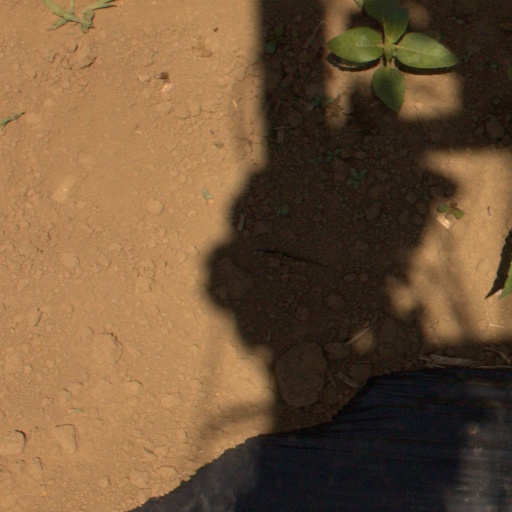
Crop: Jerusalem artichoke